Dhoomketu

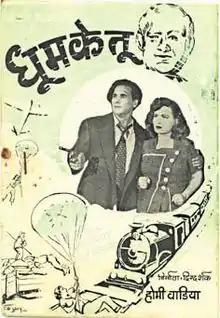

Dhoomketu (The Comet) is a 1949 action adventure film directed by Homi Wadia. Made under the Basant Pictures banner, the music was composed by A. Karim with lyrics by Rajjan and A. Karim. Raja Sandow an early hero and director of films played a supporting role in this film. The film starred Fearless Nadia, John Cawas, Sona Chatterji, Dalpat, Boman Shroff, Ram Singh and Raja Sandow.